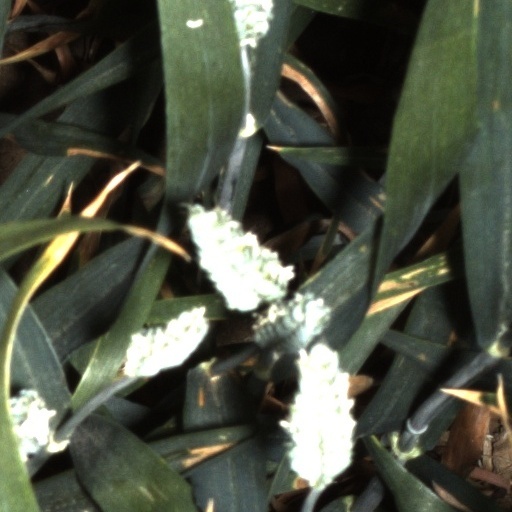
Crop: wheat